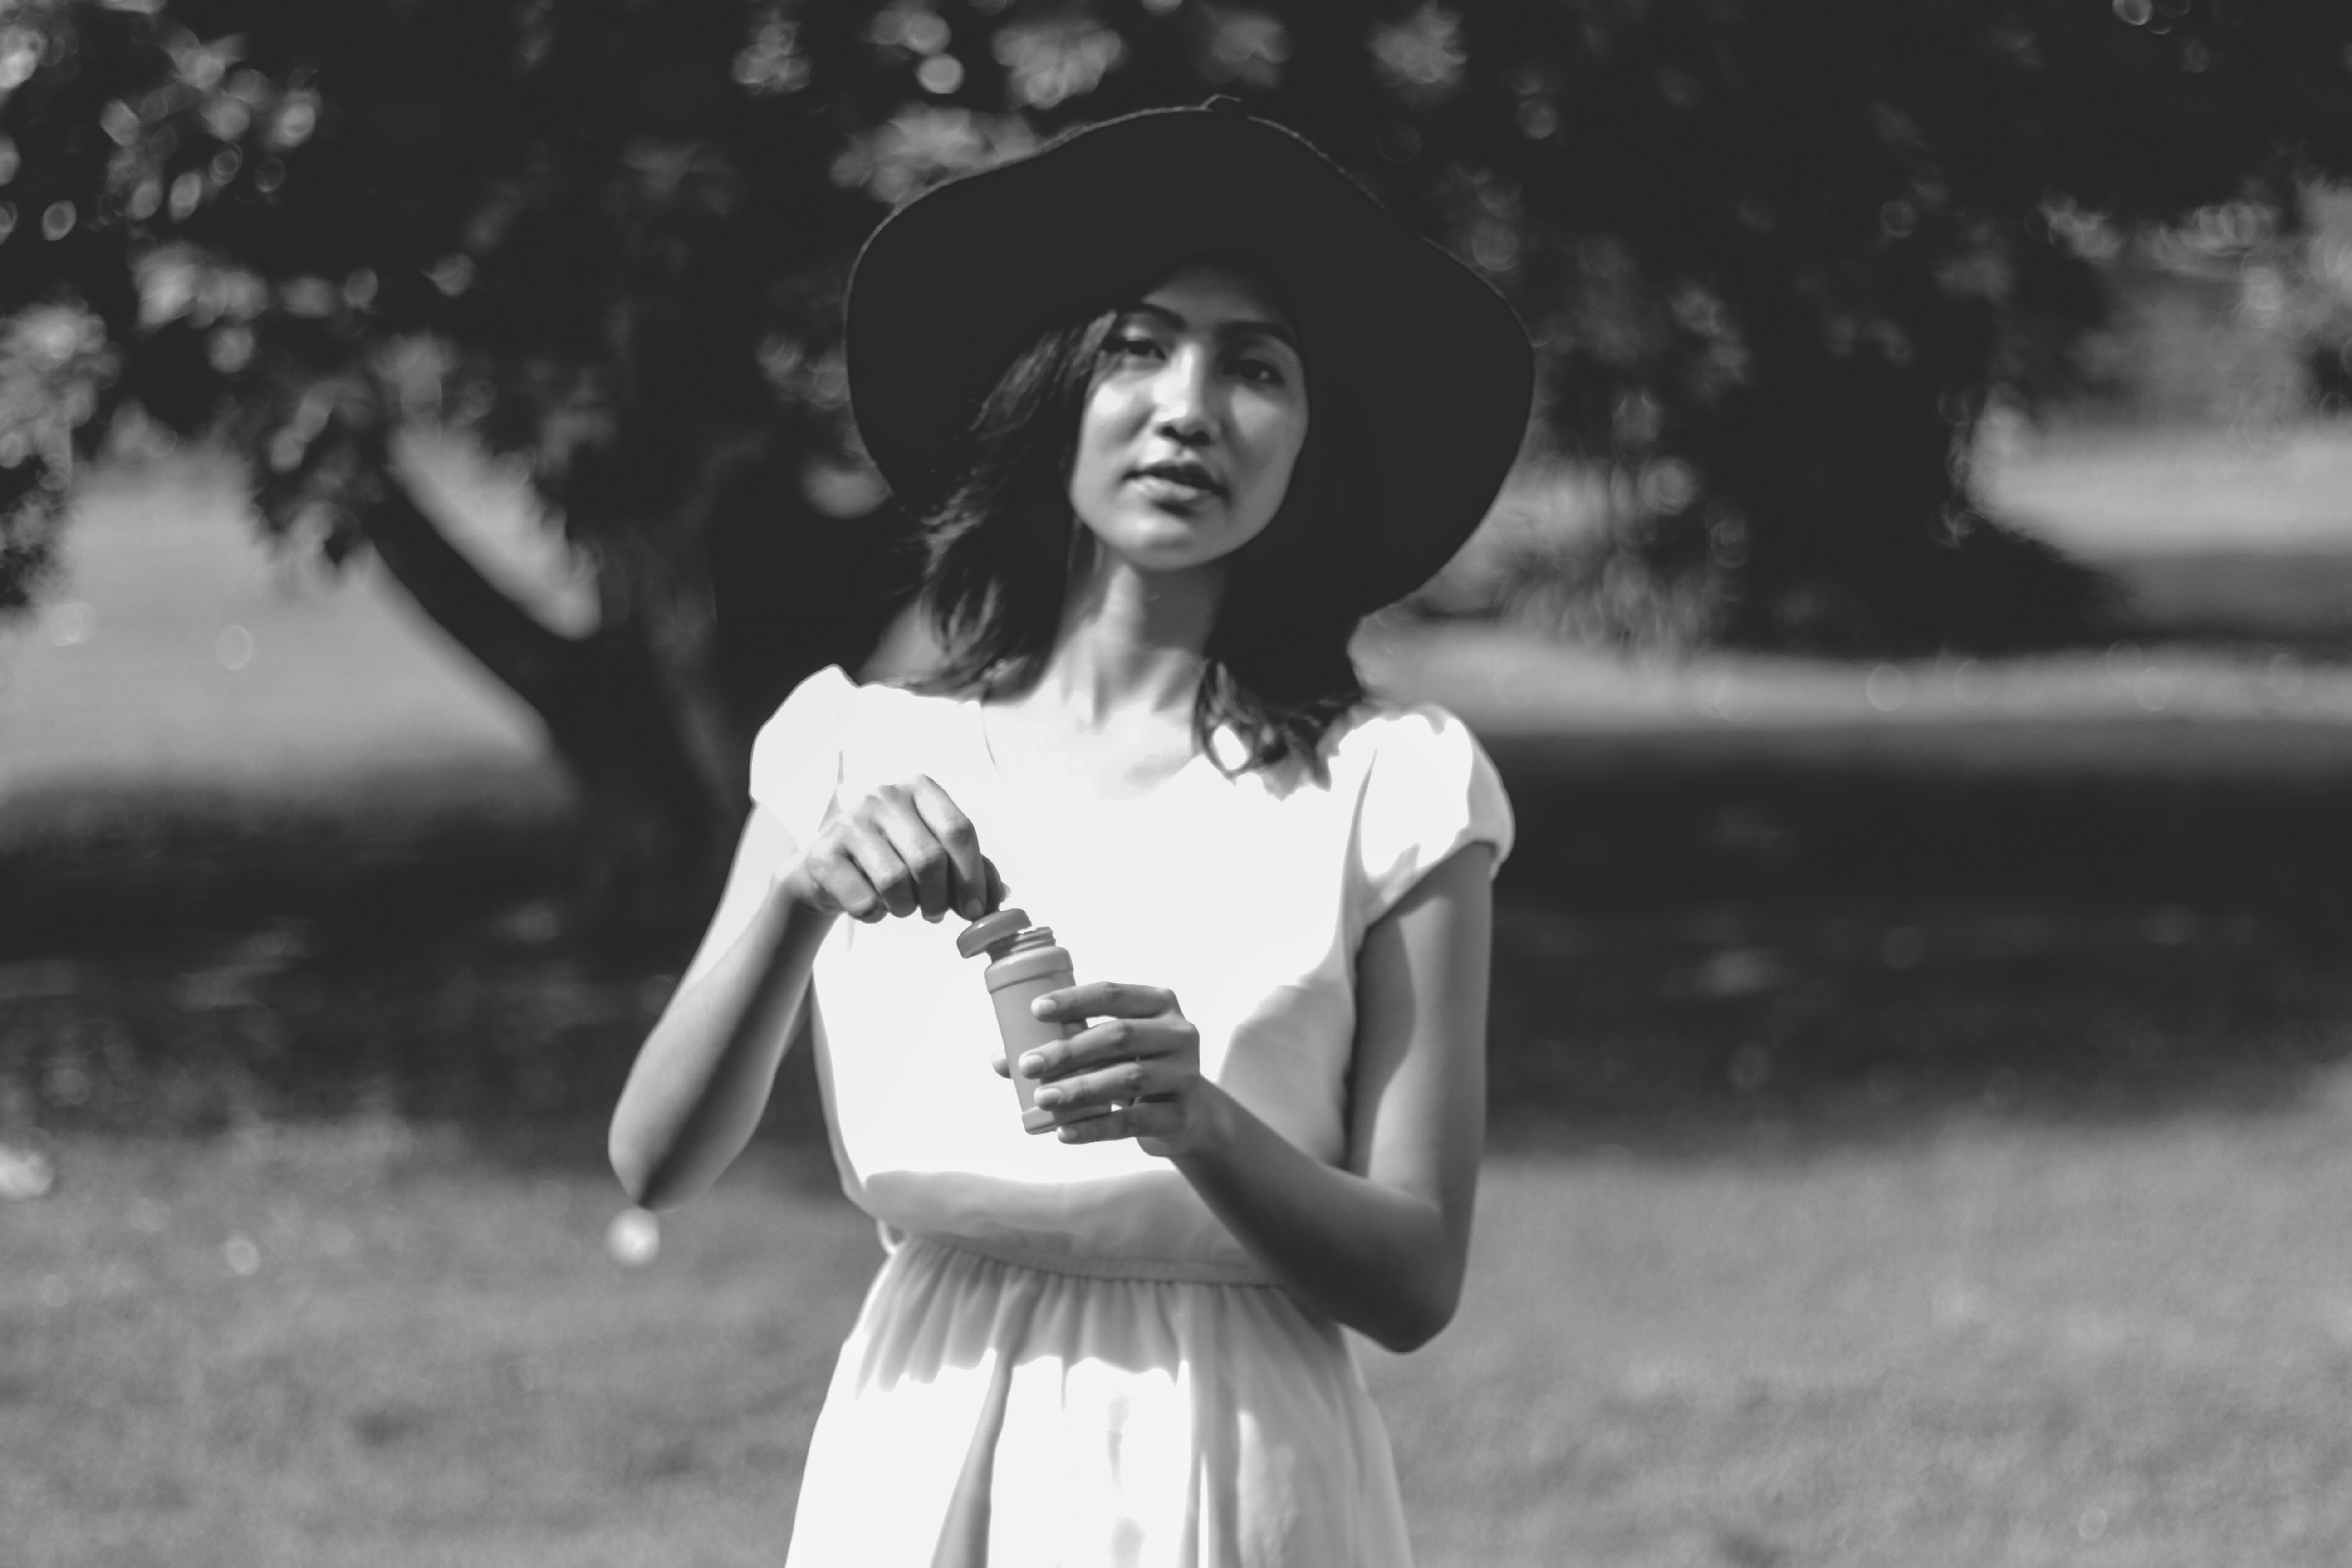
person, black and white, white, photography, black, monochrome, dress, photograph, beauty, emotion, photo shoot, monochrome photography, portrait photography, film noir